Culinary arts

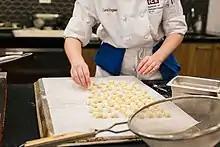
A chef preparing food on a metal baking sheet topped with parchment paper

An integral part of the culinary arts are the tools, known as cooking or kitchen utensils, that are used by both professional chefs and home cooks alike. Professionals in the culinary arts often call these utensils by the French term "batterie de cuisine". These tools vary in materials and use. Cooking implements are made with anything from wood, glass, and various types of metals, to the newer silicone and plastic that can be seen in many kitchens today.